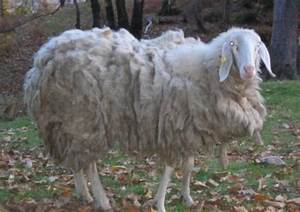
Label: sheep